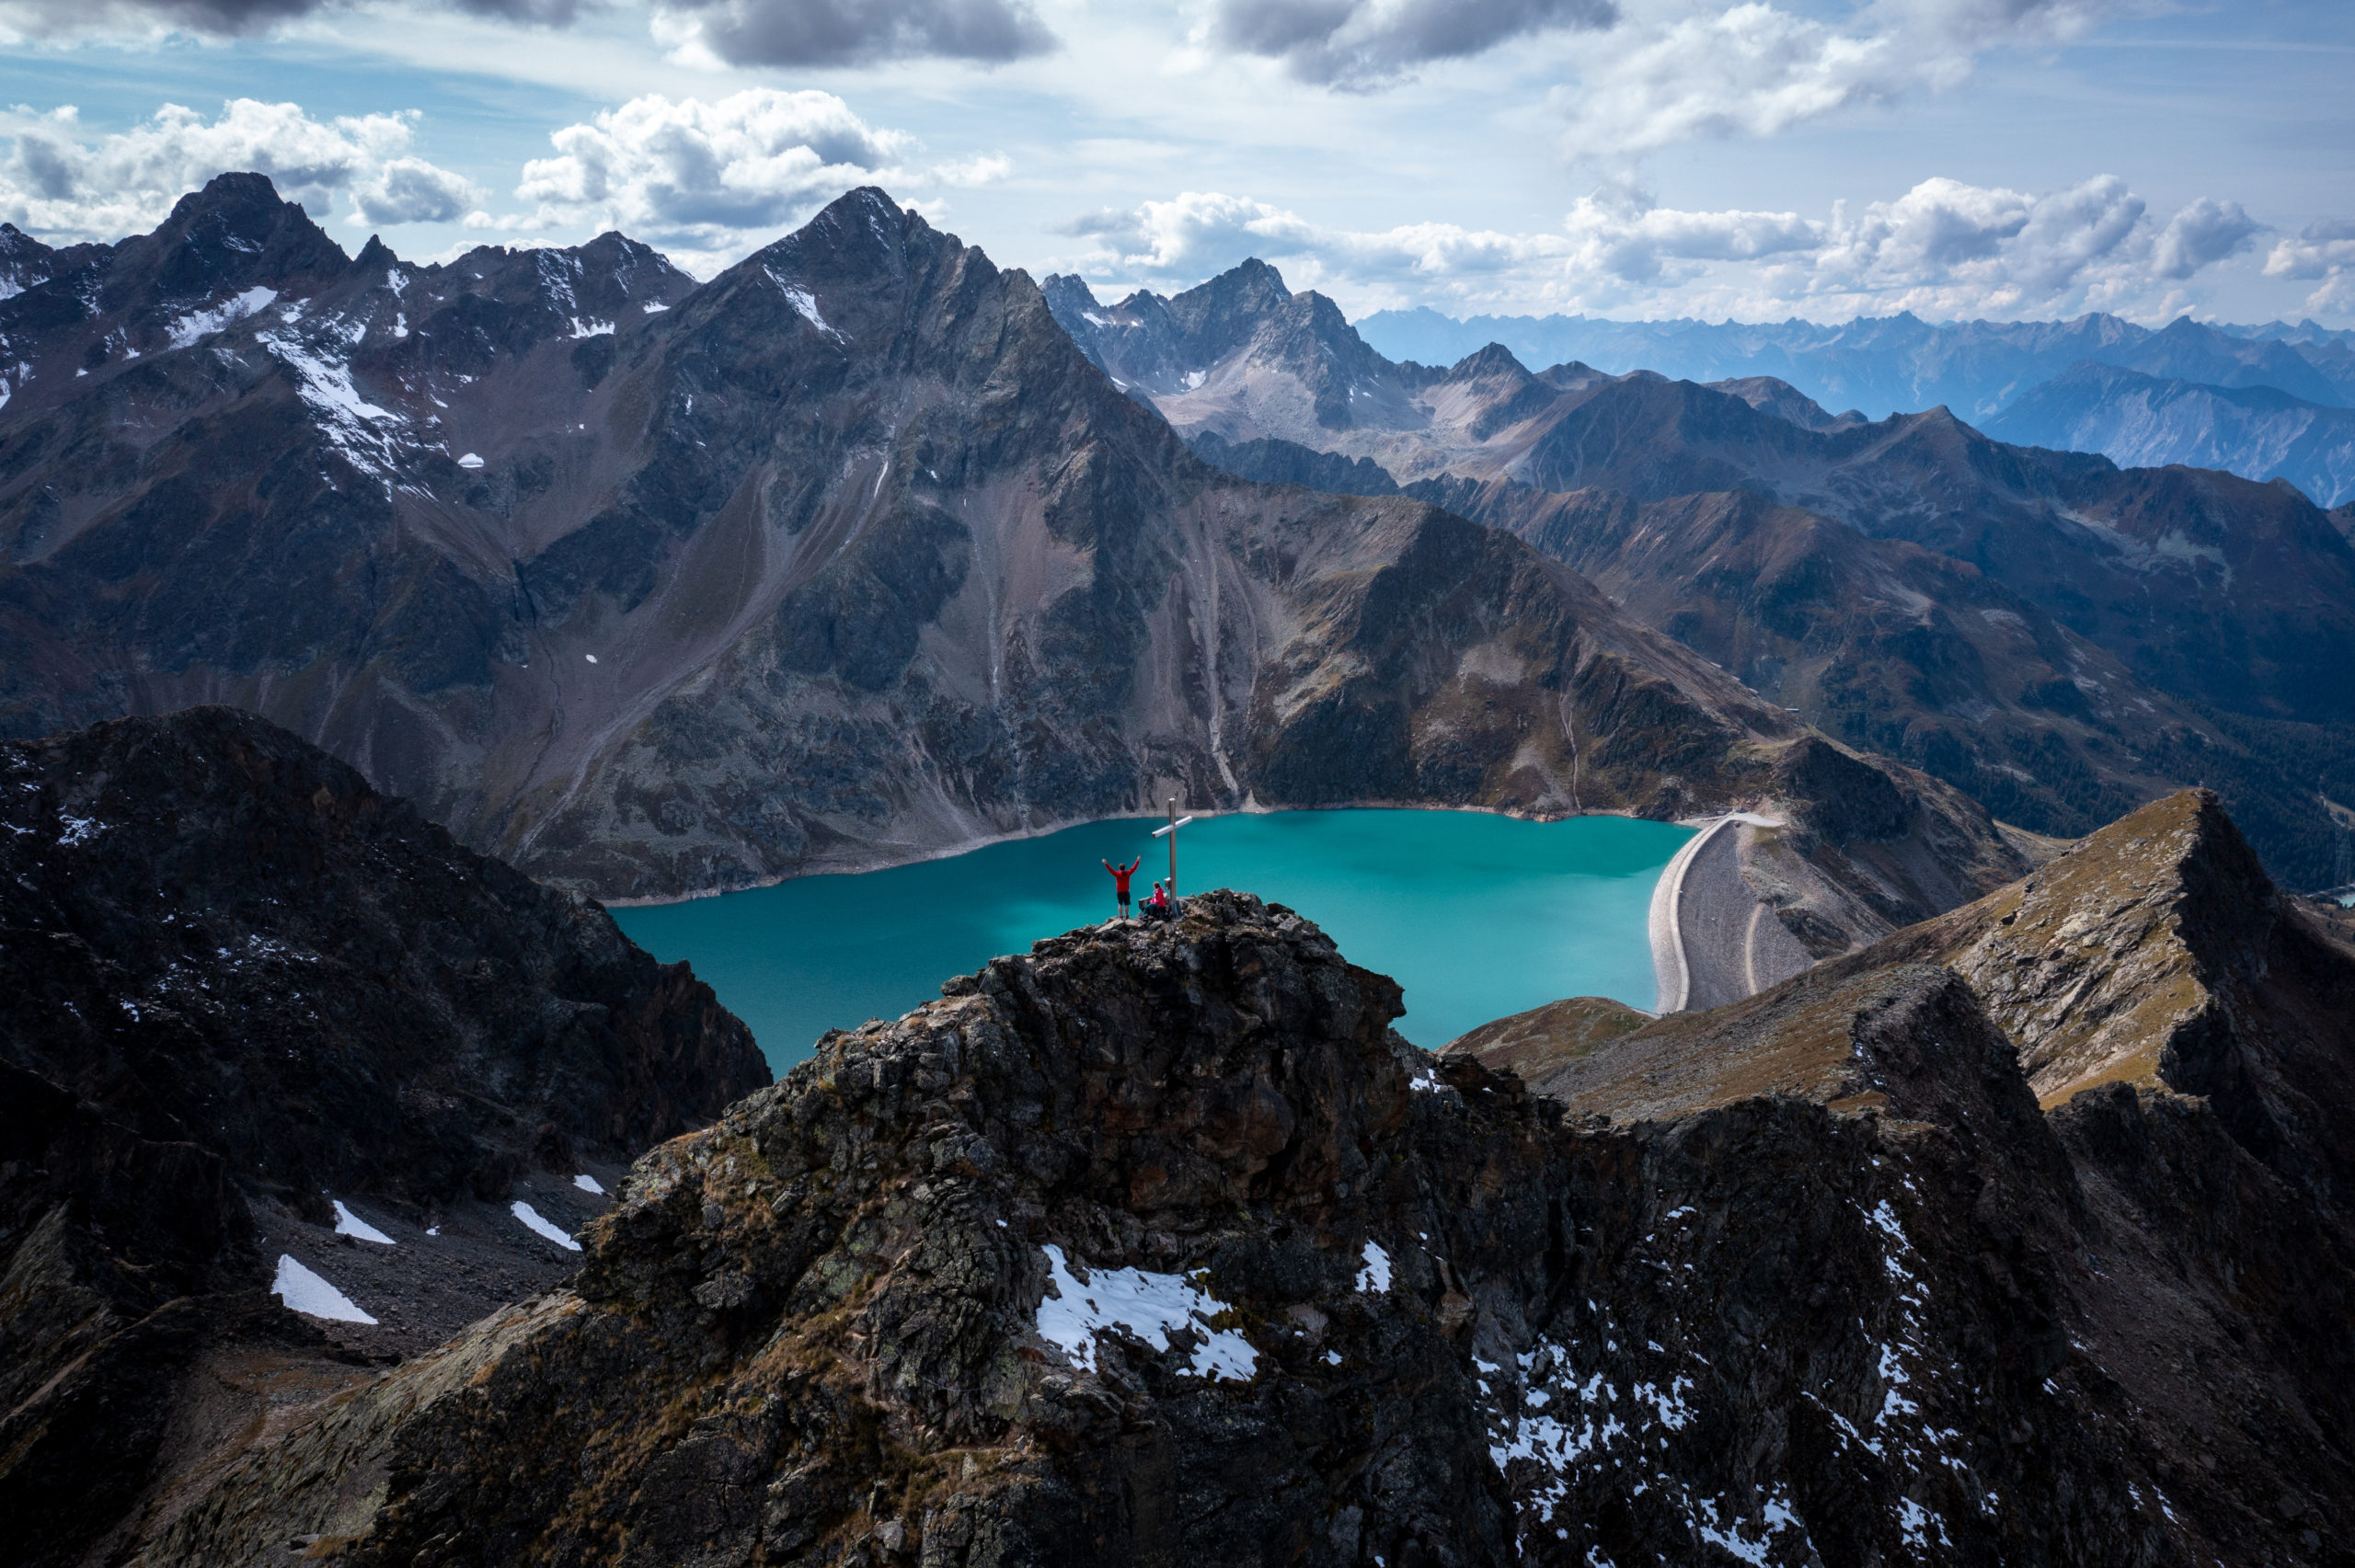
cloud, sky, water, mountain, natural landscape, world, lake, bank, landscape, glacial landform, snow, valley, tree, formation, ice cap, hill, mountain range, tarn, reservoir, reflection, massif, hill station, geology, fell, glacier, glacial lake, maar, sound, lake district, ar te, rock, crater lake, loch, batholith, summit, cumulus, moraine, panorama, winter, cirque, caldera, mountain river